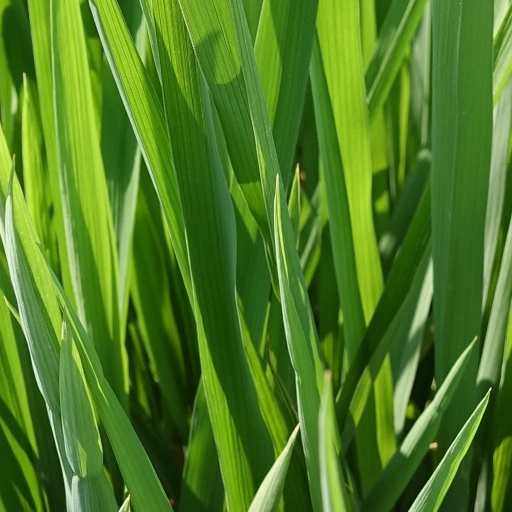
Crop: rice